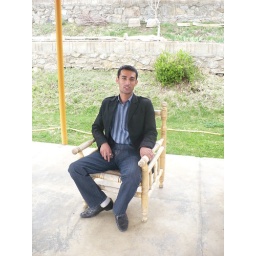
Khalid felt a great honour in sitting in the same chair as the 'Lion of Panjshir' - Ahmad Shah Masood